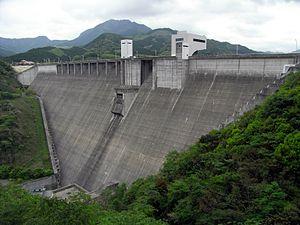
Kikuchi est une ville située dans la préfecture de Kumamoto, au Japon.